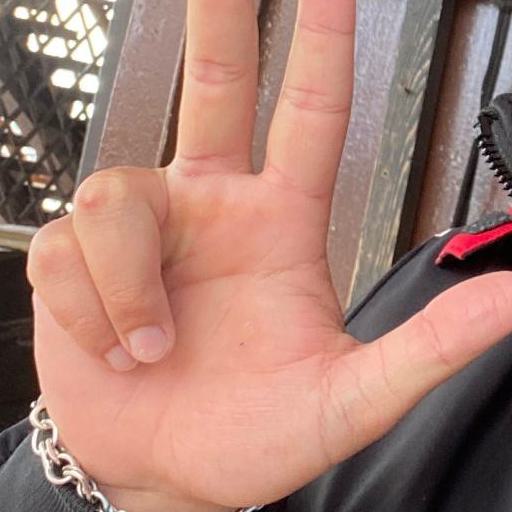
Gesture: three2